Stanislav Zhukovsky

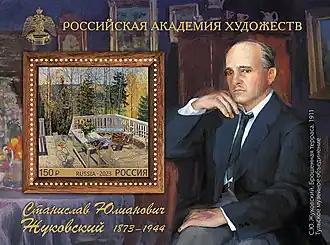
Zhukovsky and his 1911 work "Abandoned terrace" on a 2023 stamp sheet of Russia

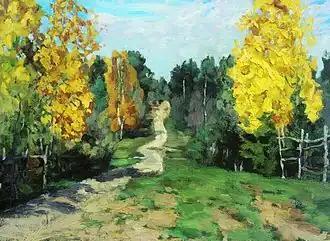
"Autumn road" (1912).

Stanislav Yulianovich Zhukovsky (Polish: Stanisław Żukowski, ; 1873–1944) was a Polish-Russian painter, and a member of Mir iskusstva.